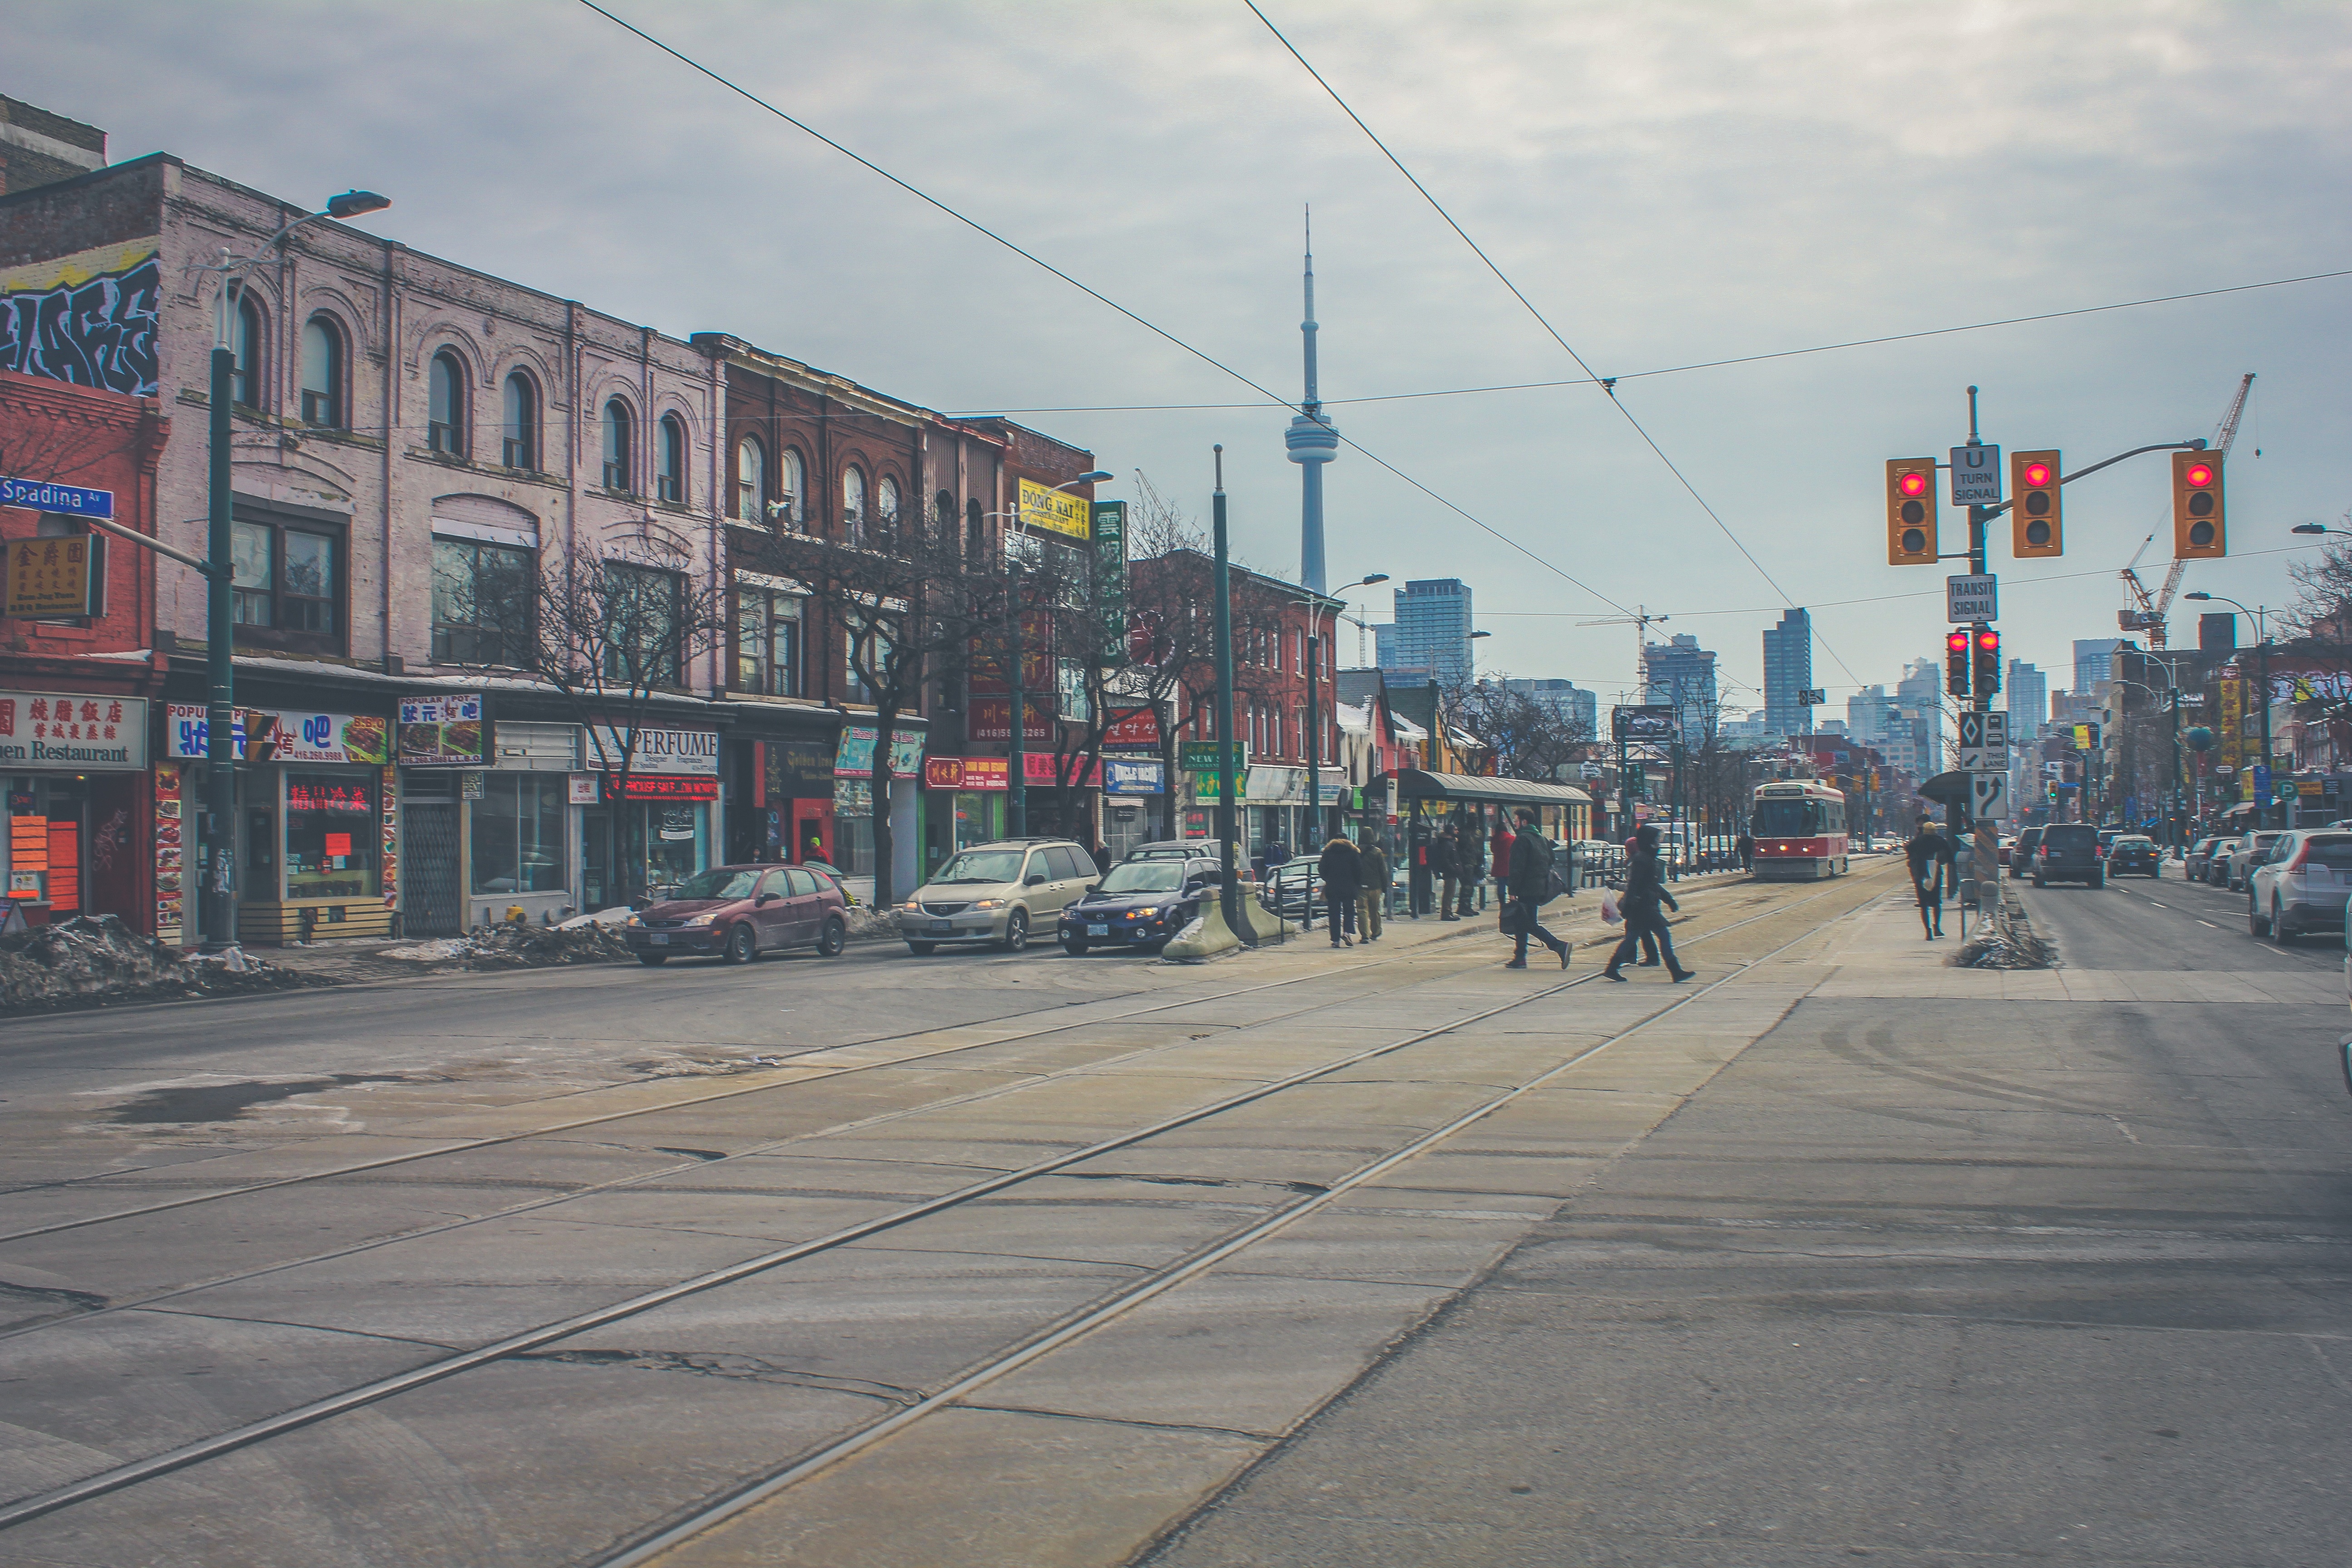
pedestrian, road, street, town, city, walkway, cityscape, downtown, transport, suburb, vehicle, lane, life, infrastructure, beauty, scene, neighbourhood, road surface, urban area, residential area, human settlement